Jacek Bylica

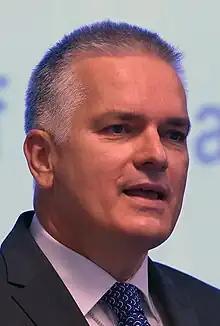
Jacek Bylica (2021)

Jacek Andrzej Bylica (born 23 November 1963, Warsaw) is a Polish and European Union diplomat; ambassador-head of the Polish Permanent Representation to the OSCE, IAEA and other international organizations in Vienna (2004–2007).